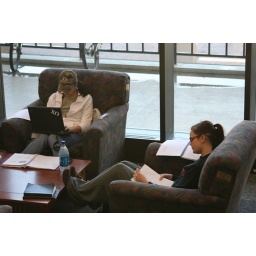
chairs by the front doors